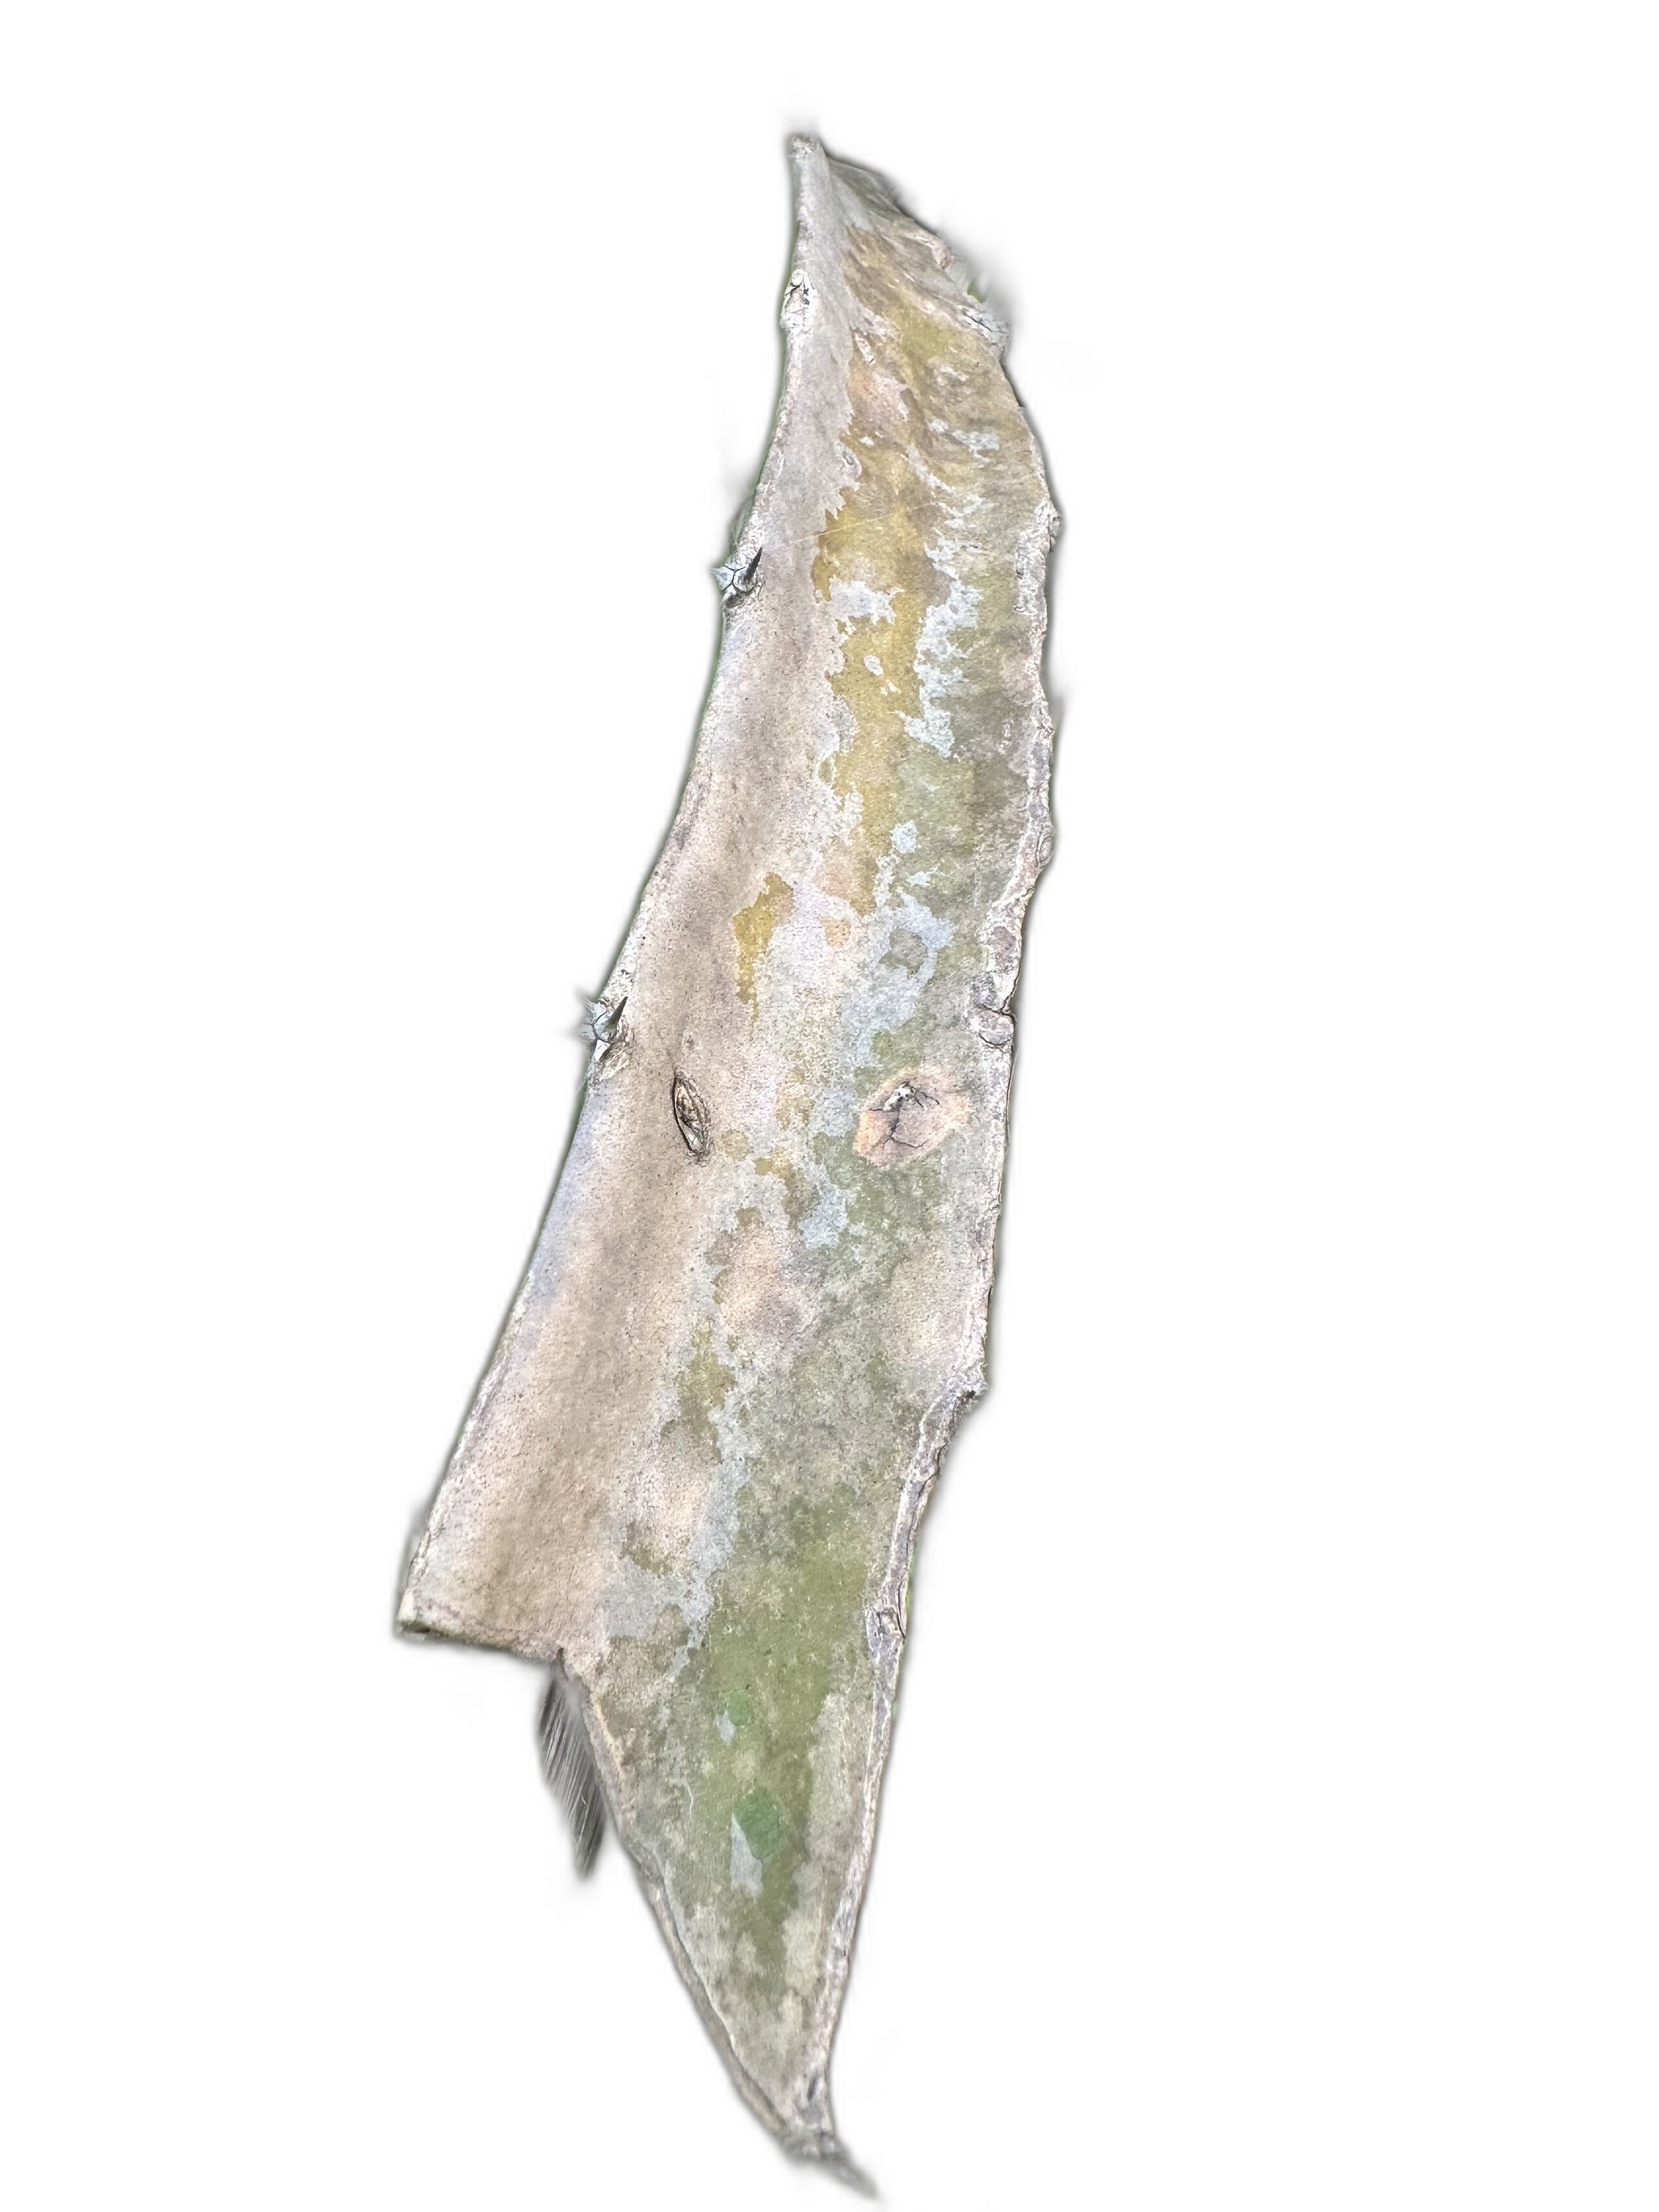
Label: Bad leaf